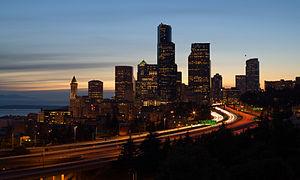
Le quartier d'affaire de Seattle (État de Washington, USA) au coucher du soleil. Le quartier est traversé par l'Interstate 5, qui est ici une autoroute. Sur la gauche de l'image, on aperçoit Puget Sound. Русский: Вид г. Сиэтла (штат Вашингтон, США) в сумерках. Шоссе ""Интерстэйт 5"" проходит через центр города, слева виден залив Пьюджет-Саунд. Türkçe: ""Zümrüt Kent"" olarak da anılan Seattle'ın alacakaranlıktaki görünümü."
Le transport est le déplacement d'objets, de marchandises, ou d'individus d'un endroit à un autre. Les modes de transport incluent l'aviation, le chemin de fer, le transport routier, le transport maritime, le transport par câble, l'acheminement par pipeline et le transport spatial. Le mode dépend également du type de véhicule ou d'infrastructure utilisé. Les moyens de transport peuvent inclure les véhicules à propulsion humaine, l'automobile, la moto, le scooter, le bus, le métro, le tramway, le train, le camion, la marche à pied, l'ascenseur, l'hélicoptère, le bateau ou l'avion, etc. Le type de transport peut se caractériser par son appartenance au secteur public ou privé.